LSU Tigers track and field

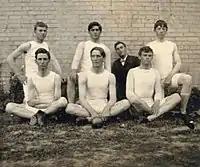

LSU men's track and field began in 1897. The Tigers have won a total of six NCAA championships (two indoor, four outdoor).